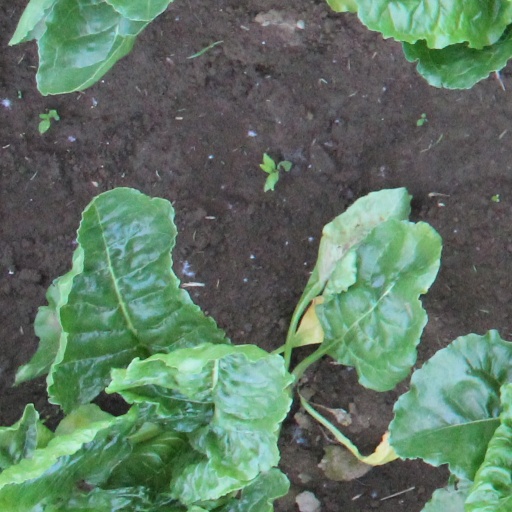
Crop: sugar beet